Rubens Barrichello

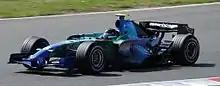
Barrichello driving for Honda at the 2007 British Grand Prix

Barrichello did not score any points during the 2007 season (unprecedented fact in his career in the category), because of the Honda RA107's lack of pace. Despite retiring only twice, a ninth place in the British Grand Prix was his best result of the season and he only once qualified in the top 10. Despite this, Honda confirmed on 19 July 2007, that Barrichello would remain with the team as a race driver for the season. This gave him the opportunity of making the five race starts he required to break Riccardo Patrese's record for the driver that has started the most Grands Prix, a record that had stood for 14 years.